Hexadecahedron

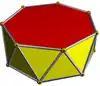
An example of an Hexadecahedron

A hexadecahedron (or hexakaidecahedron) is a polyhedron with 16 faces. No hexadecahedron is regular; hence, the name is ambiguous. There are numerous topologically distinct forms of a hexadecahedron, for example the pentadecagonal pyramid, tetradecagonal prism and heptagonal antiprism.